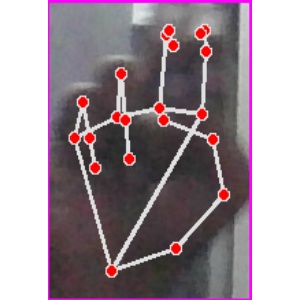
अक्षर: ह